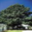
Label: oak_tree